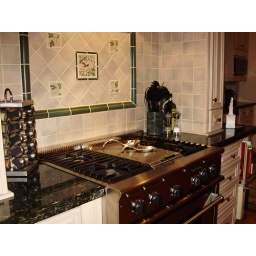
39 white cloud Ski in Ski out Breck